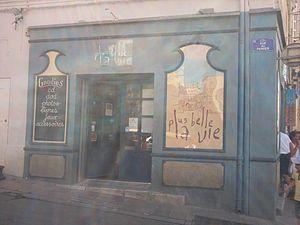
Boutique du célèbre feuilleton télévisé Plus belle la vie, située rue du Panier à Marseille (Bouches-du-Rhône, France)
La Rue du Panier se trouve dans le 2ᵉ arrondissement de Marseille et va de la place des treize cantons à la rue des Belles Ecuelles.
Plus belle la vie est un feuilleton télévisé français créé d'après une idée originale d'Hubert Besson et des personnages imaginés par Georges Desmouceaux, Bénédicte Achard, Magaly Richard-Serrano et Olivier Szulzynger. Diffusé du lundi au vendredi sur France 3 depuis le 30 août 2004, il met en scène le quotidien des habitants d'un quartier imaginaire de Marseille, le Mistral.